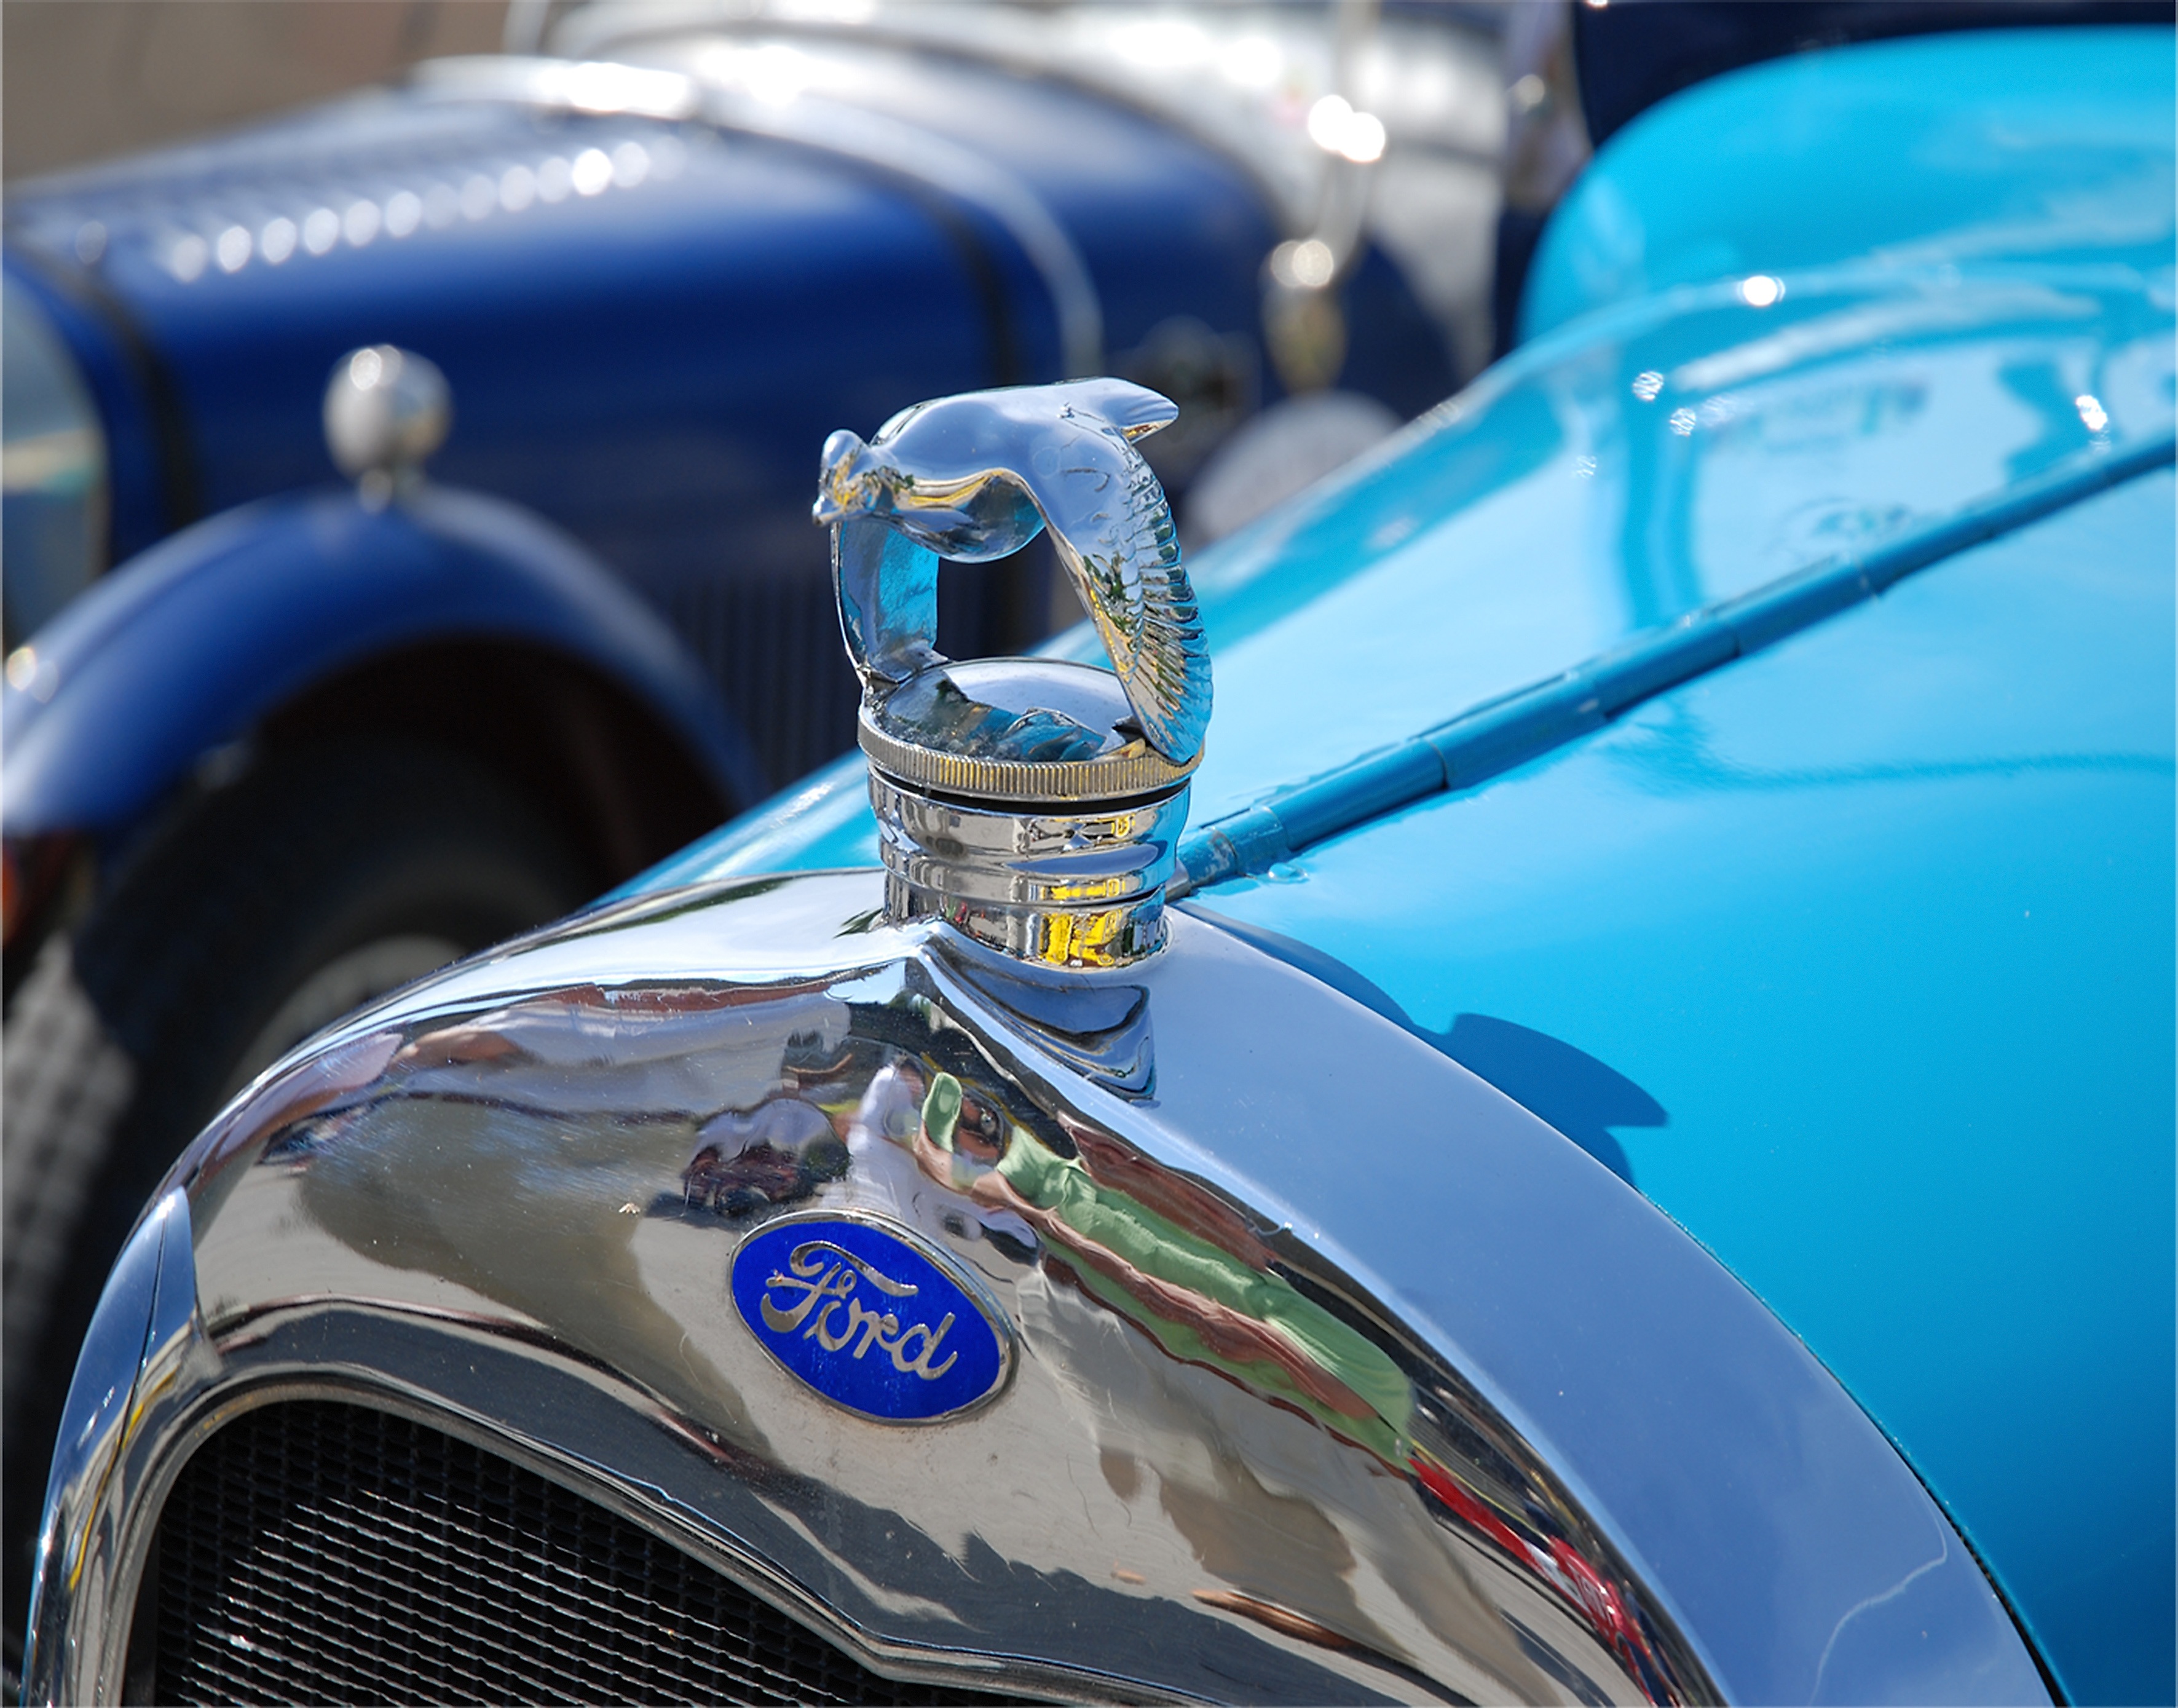
car, retro, glass, sign, vehicle, motorcycle, auto, blue, sports car, motor vehicle, ford, era, land vehicle, old times, automobile make, automotive design